Chappaquiddick incident

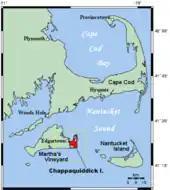
Edgartown and Chappaquiddick Island in relation to the Kennedy compound in Hyannis Port, south of Cape Cod

According to Kennedy, Kopechne asked him to give her a ride back to her hotel in Katama. Kennedy requested the keys to his car (which he did not usually drive) from his chauffeur, Crimmins. Kennedy put this time at "approximately 11:15p.m.,” although he was not wearing a watch and the time came from Crimmins' watch. Returning to Edgartown and Katama required making the last ferry, which left the island at midnight, or else calling to arrange a later ferry. Kopechne told no one else that she was leaving for the night with Kennedy, and, in fact, she left her purse and hotel key at the party.